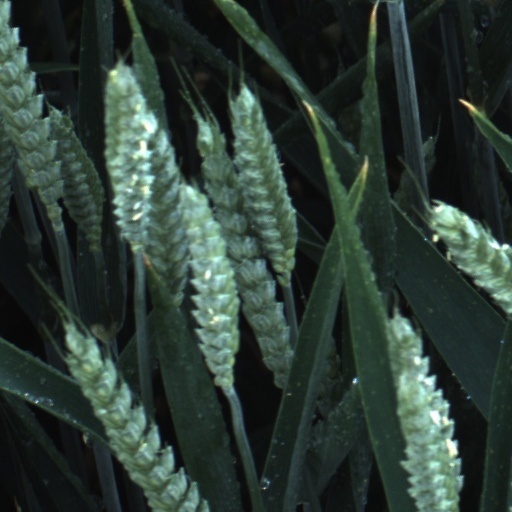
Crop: wheat